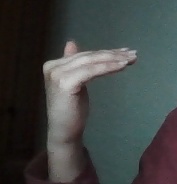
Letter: khaa